Douglas Harbour

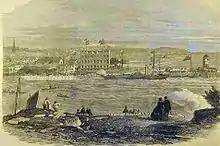
Sketch depiction of Douglas Harbour, circa 1861.

By tonnage, the port's primary traffic is from the Isle of Man Steam Packet Company fleet.